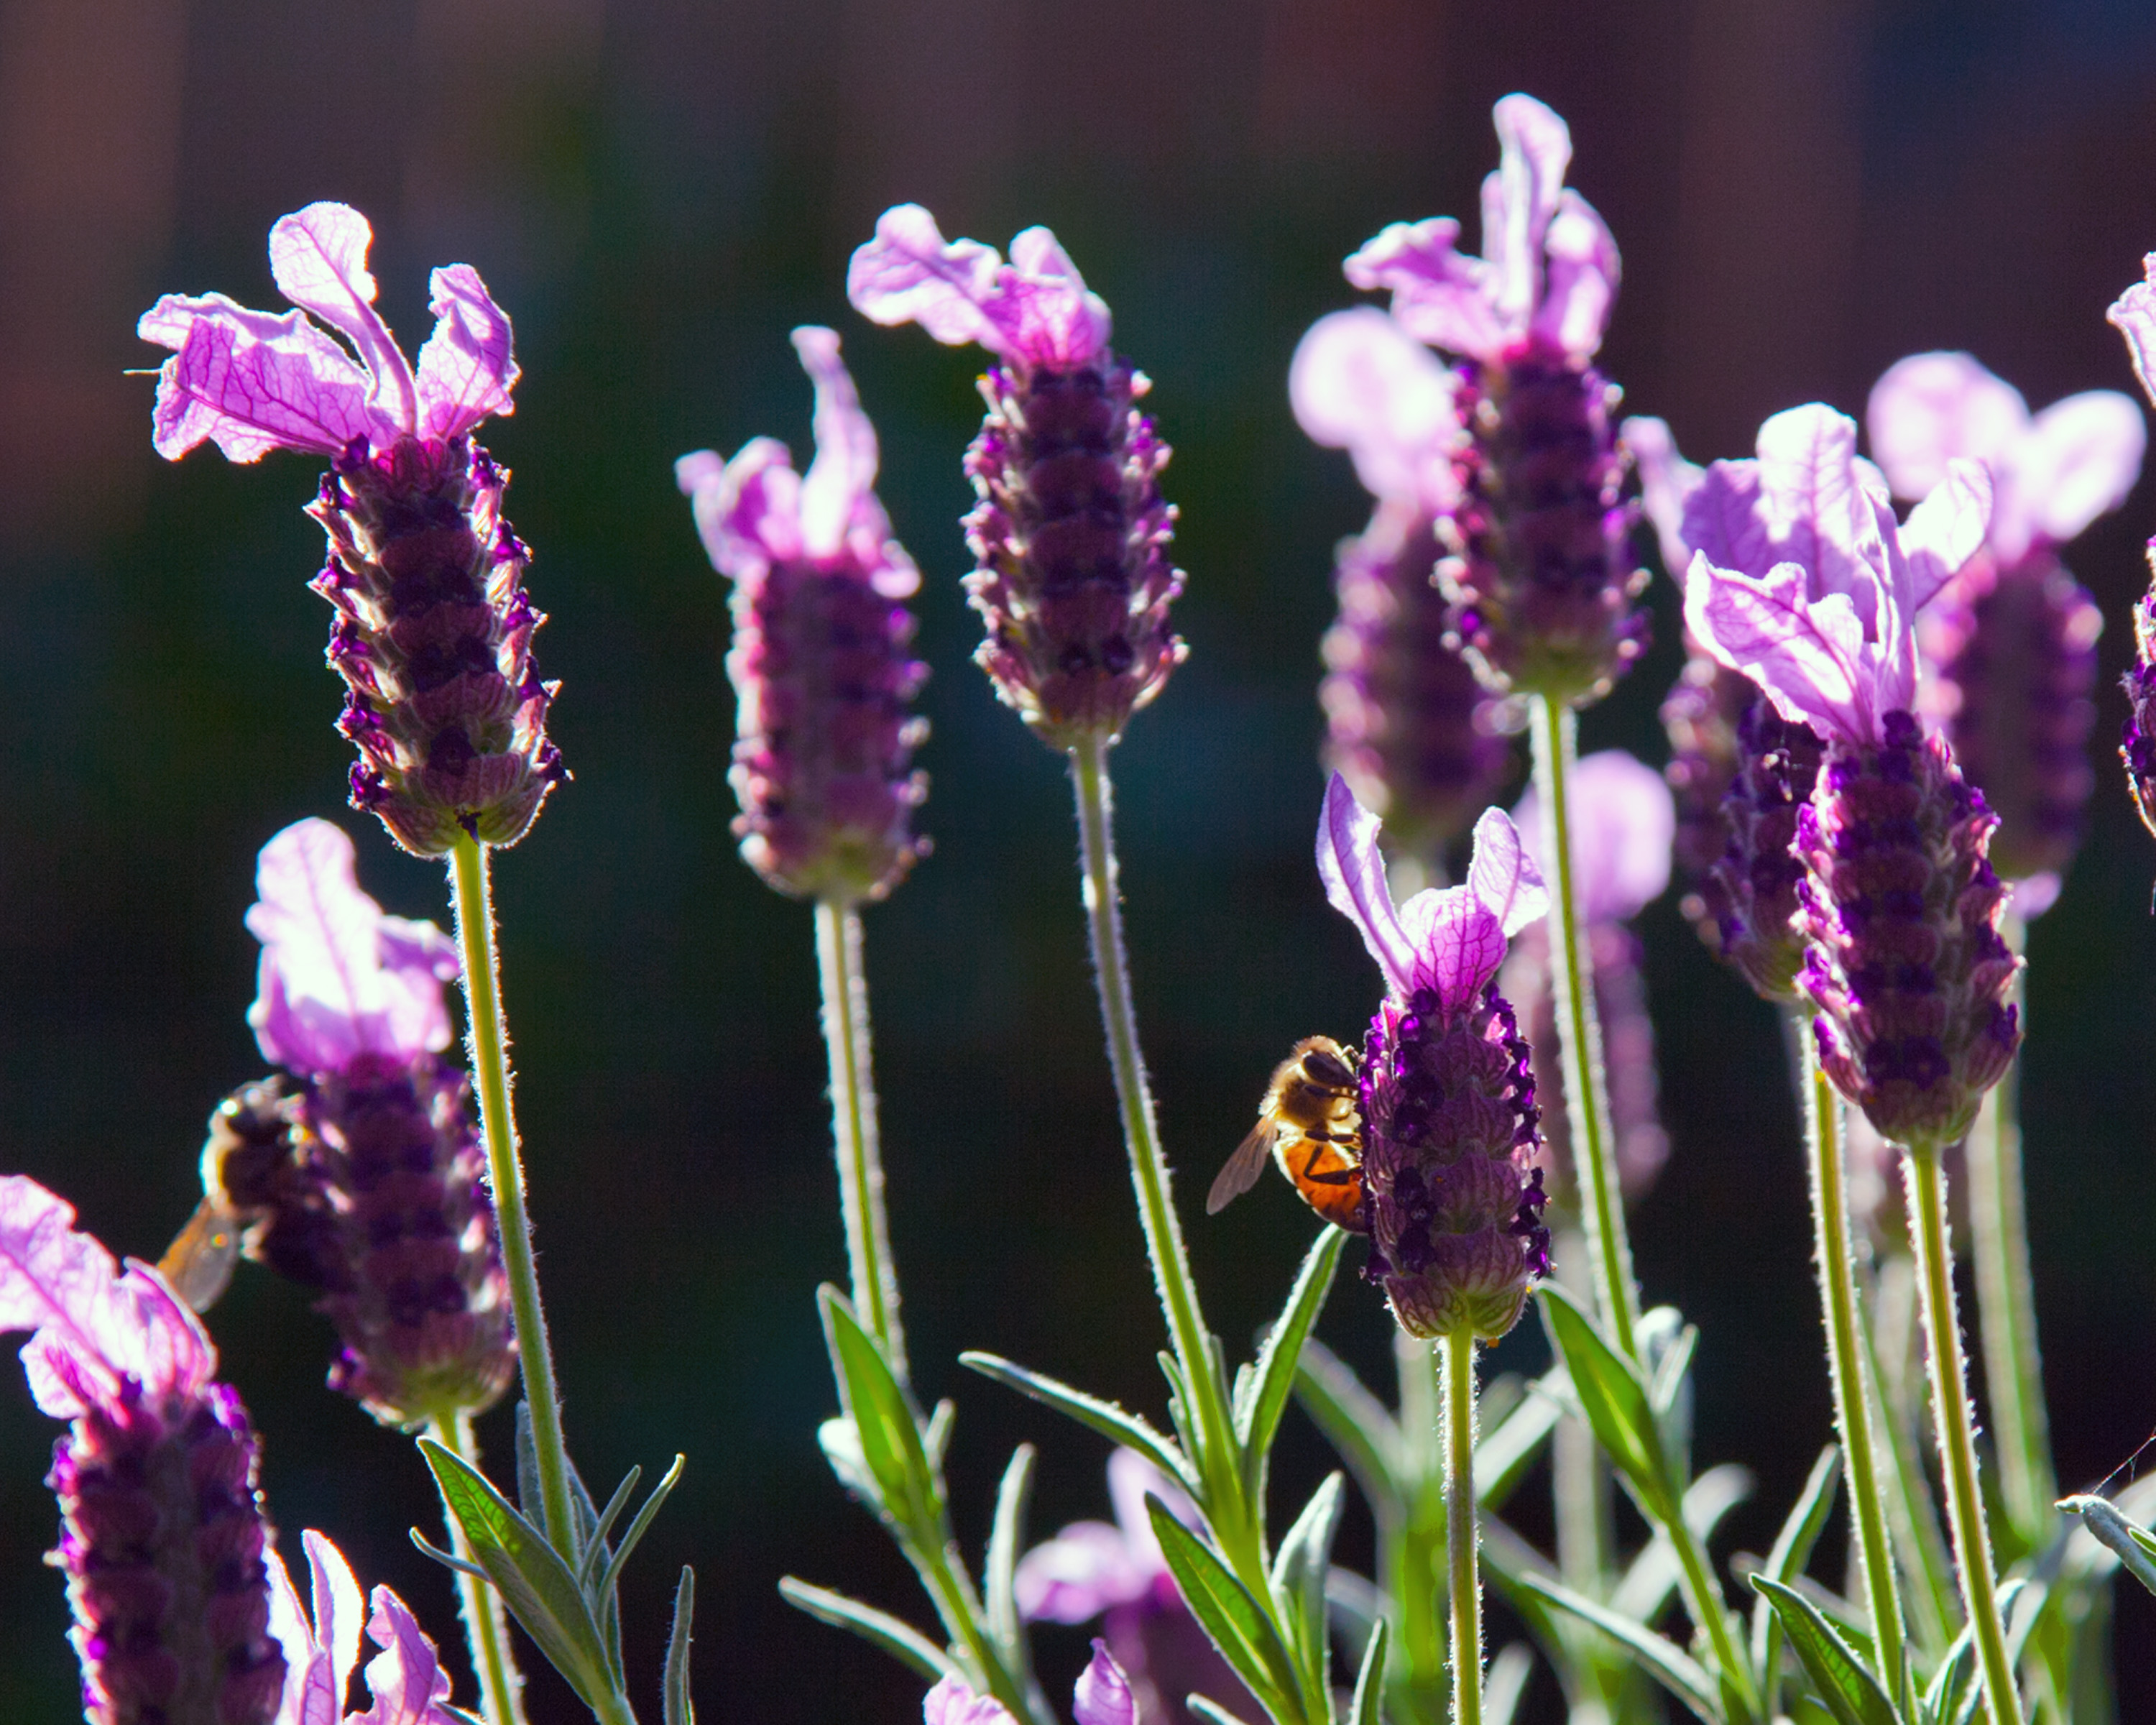
plant, flower, purple, flora, lavender, wildflower, bee, floristry, apis, macro photography, flowering plant, land plant, english lavender, french lavender